Rocky Balboa (film)

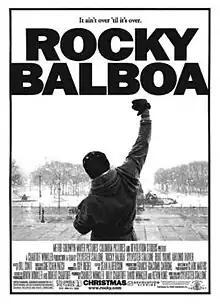
Theatrical release poster

Rocky Balboa is a 2006 American sports drama film starring, written and directed by Sylvester Stallone in his first film as director since 1985. It is the sequel to "Rocky V" (1990) and the sixth installment in the "Rocky" franchise. The film co-stars Burt Young and Antonio Tarver in his only acting role. In the film, Rocky Balboa (Stallone), now an aging small restaurant owner, is challenged to an exhibition fight by hothead young boxer Mason Dixon (Tarver).